Climate of Sydney

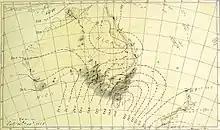
The Roaring forties as they shift towards southeastern Australia

Winter in central Sydney tends to be mild where the lows rarely drop below , mainly due to proximity to the ocean. Furthermore, Sydney CBD (Observatory Hill) has never recorded frost. In the far west (in places such as Richmond and Camden), the diurnal range can be relatively great, particularly in late winter. In the west, Liverpool and Richmond have 4 and 38 nights, respectively, where temperatures dip below . On average, only 1 night in Liverpool and 17 nights in Richmond have lows that go below . In such cold mornings, frost can form in the far western suburbs. The lowest maximum temperature in Liverpool was , recorded on 28 July 1981.